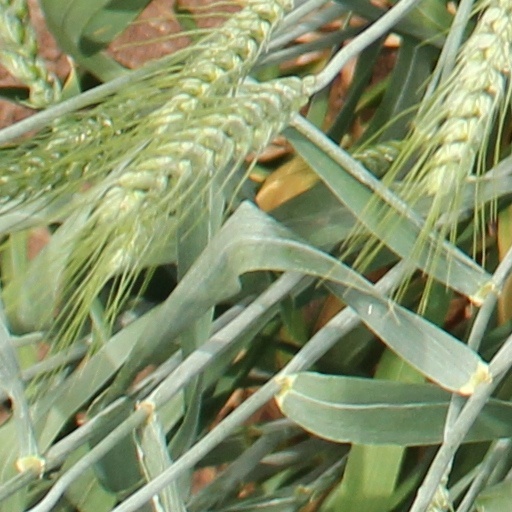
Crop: wheat